Pont Briwet

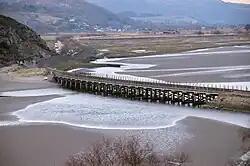
The previous Victorian Pont Briwet; looking south towards

Pont Briwet refers to the road and railway bridges that cross the River Dwyryd, near Penrhyndeudraeth, Gwynedd in North Wales. The first bridge was a Victorian road and railway viaduct that was constructed entirely from timber by the Cambrian Railways company. Although it was recognised as being a Grade II listed structure, a result of it being an increasingly rare example of a surviving 19th-century wooden road and railway viaduct, the condition of the bridge had deteriorated over time and by the 21st century was posing regular and considerable inconvenience to both road and rail traffic.